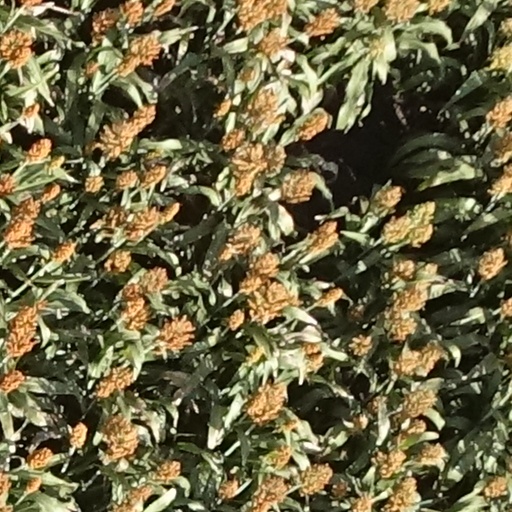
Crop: sorghum